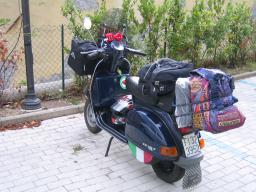
Label: Background_without_leaves